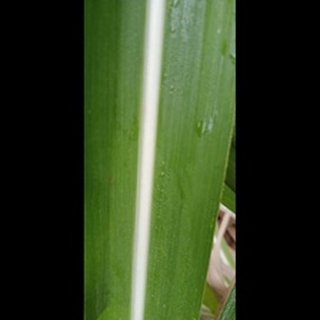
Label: healthy_sugarcane